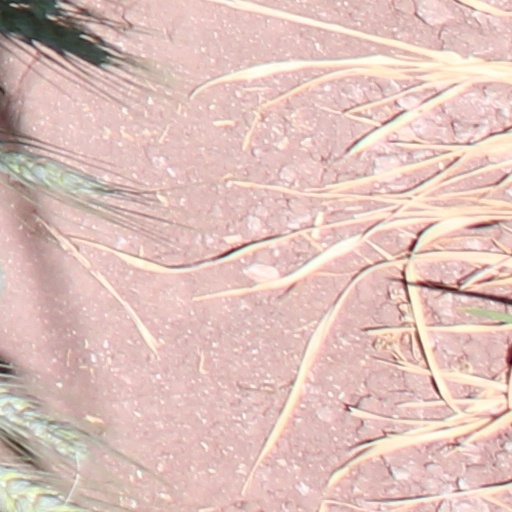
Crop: wheat